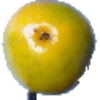
Label: maracuja